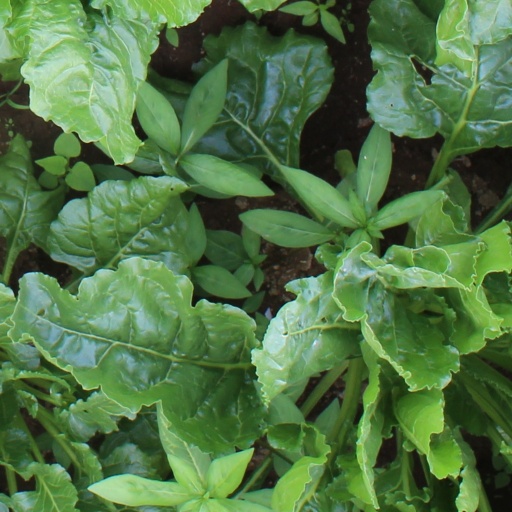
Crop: sugar beet